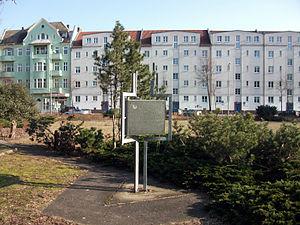
Artur Becker était un permanent de la Ligue des jeunes communistes d'Allemagne, membre du parlement, combattant de la guerre civile espagnole.